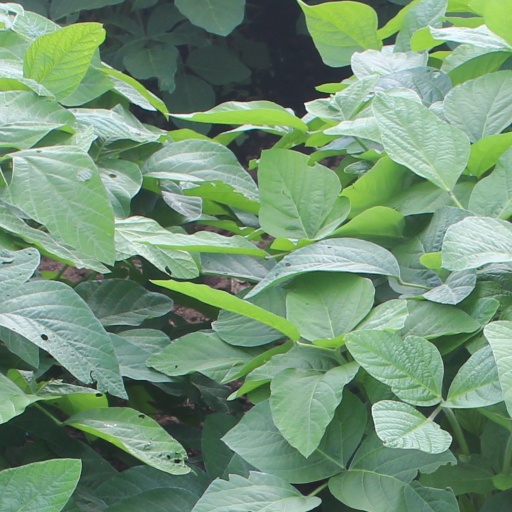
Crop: soybean